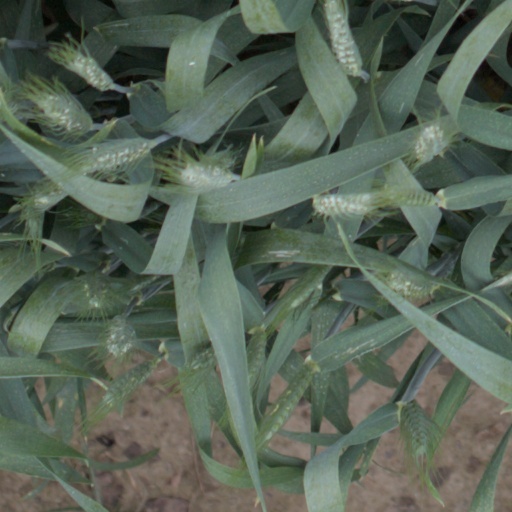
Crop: wheat